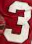
Number: 3